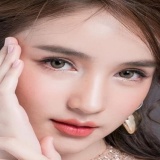
hoa hậu Rinrada Thurapan